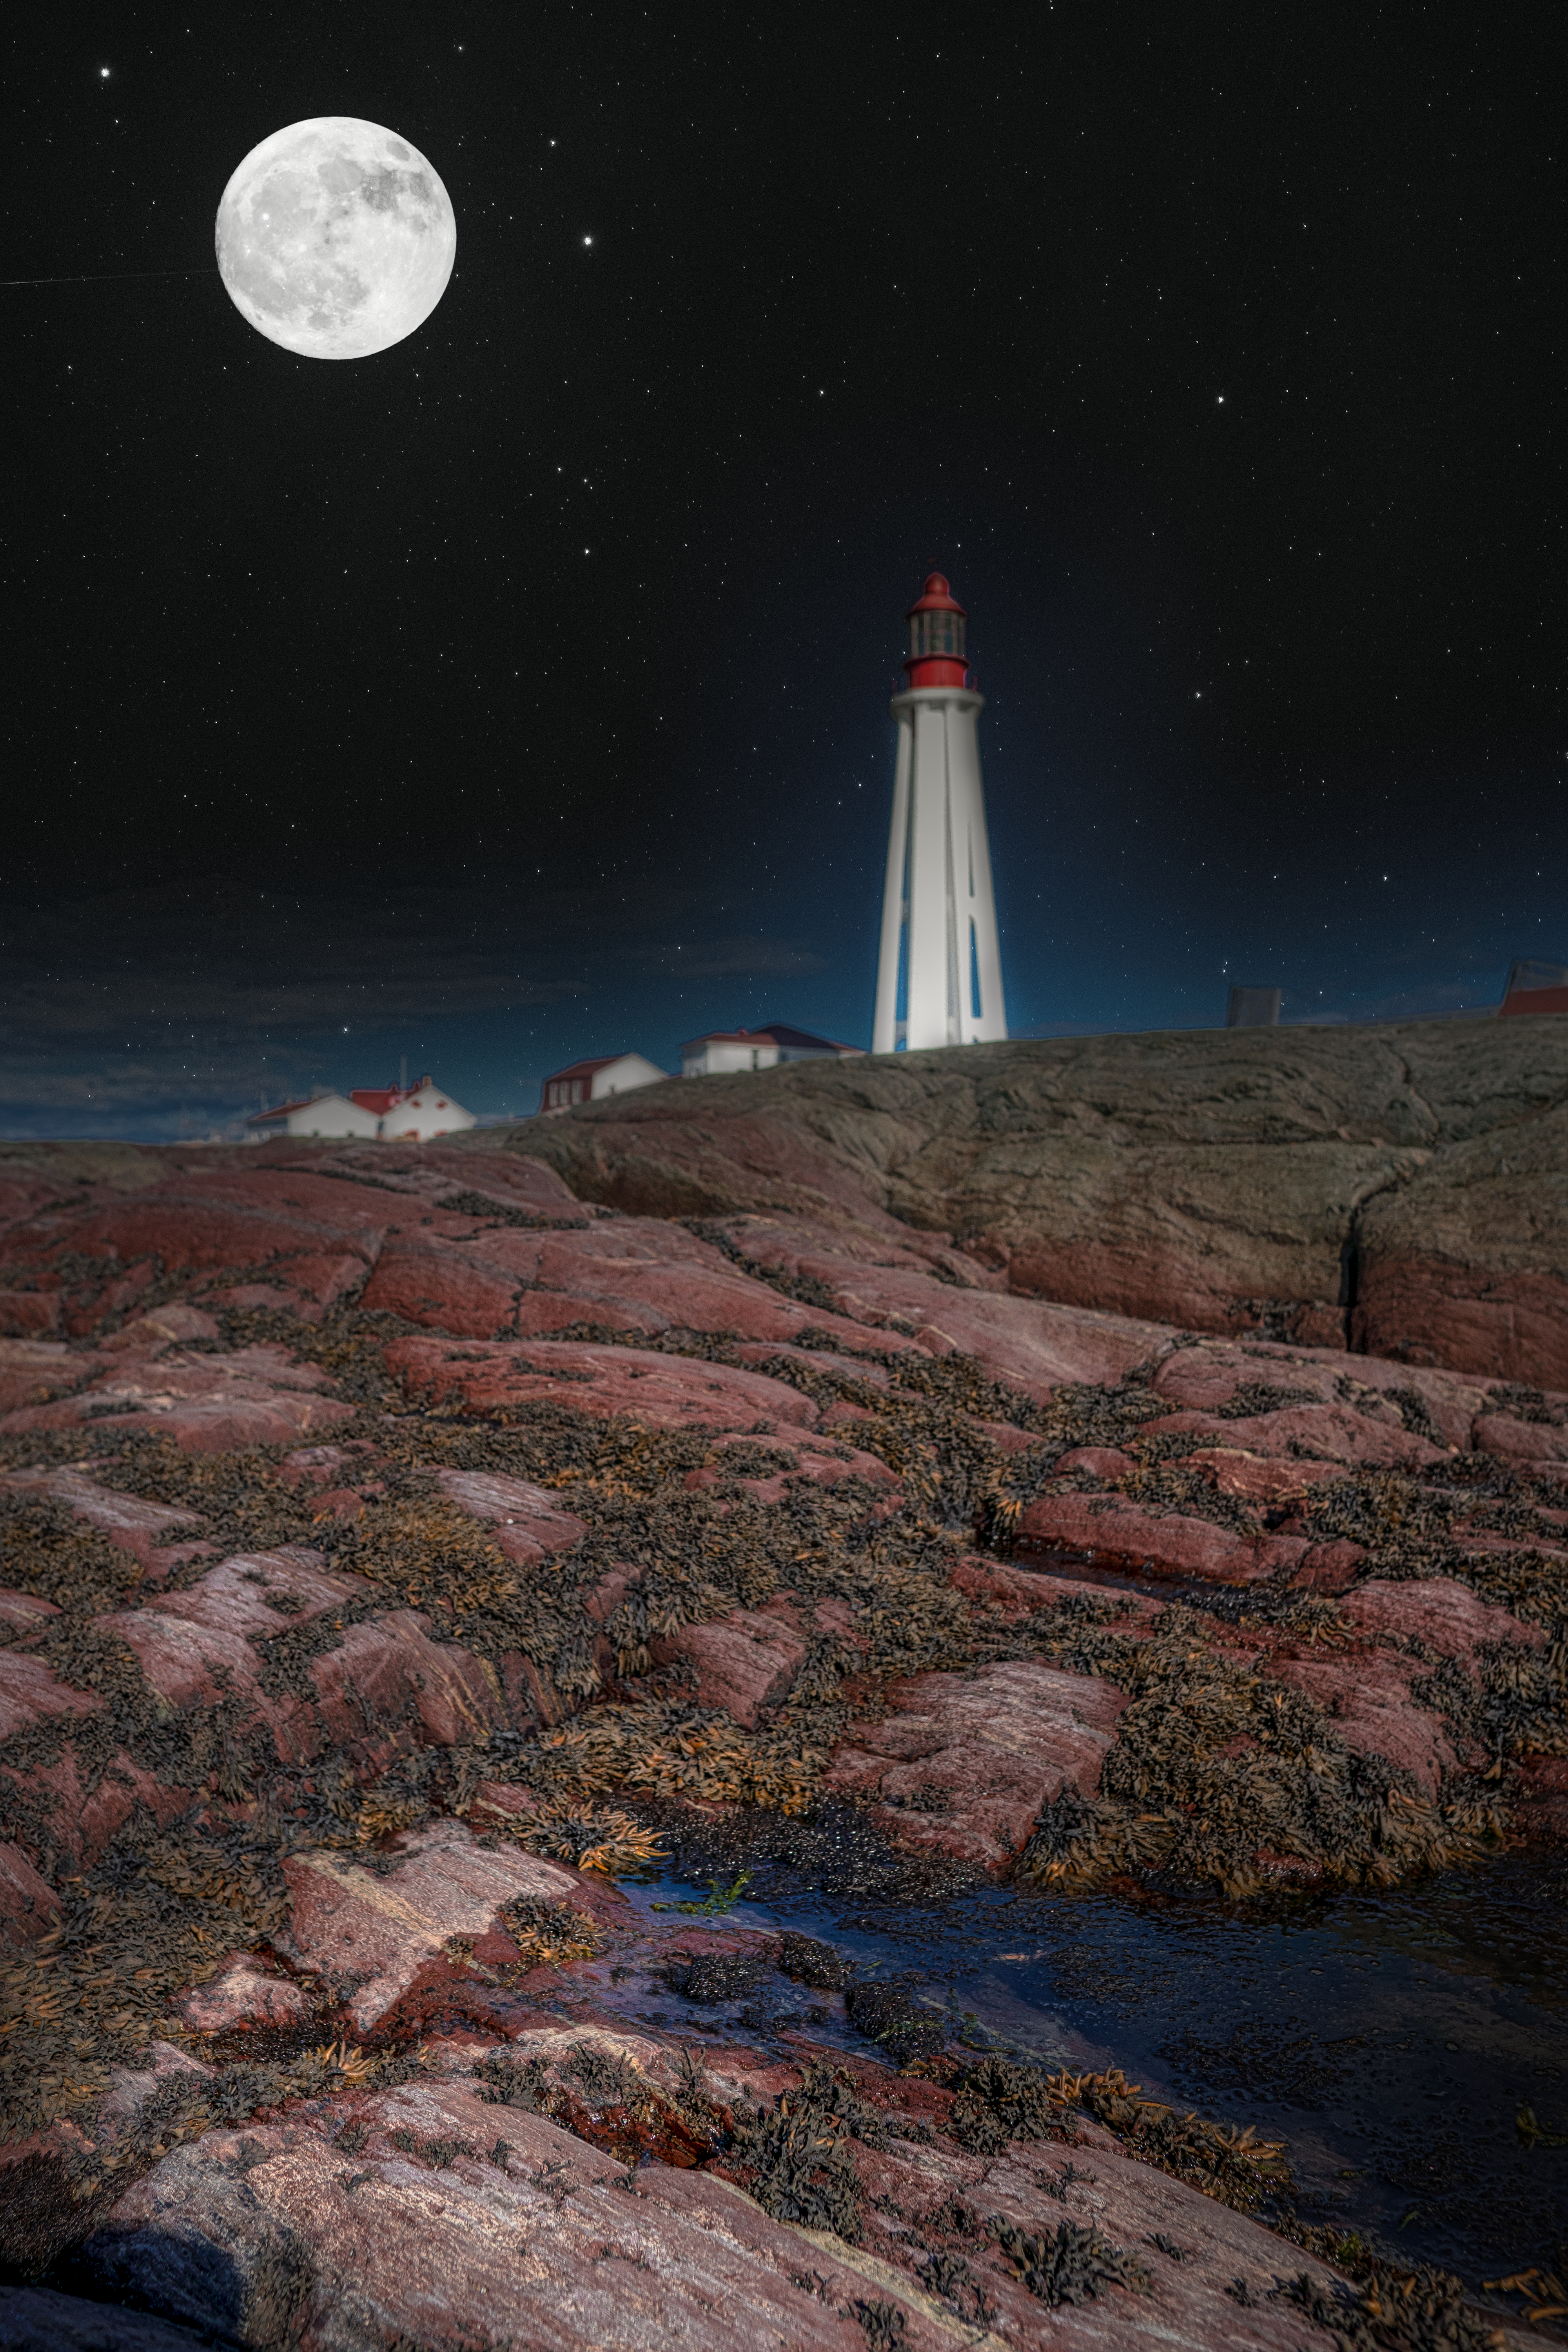
natural, lighthouse, atmosphere, sky, tower, moon, light, nature, natural environment, building, body of water, beacon, landscape, astronomical object, horizon, full moon, space, midnight, beauty, science, natural landscape, art, moonlight, event, tree, star, astronomy, celestial event, rock, painting, night, observation tower, ocean, sea, cloud, skyscraper